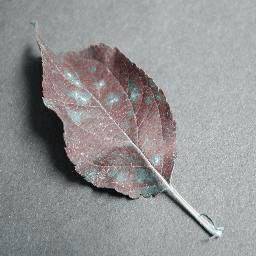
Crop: apple
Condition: cedar_rust